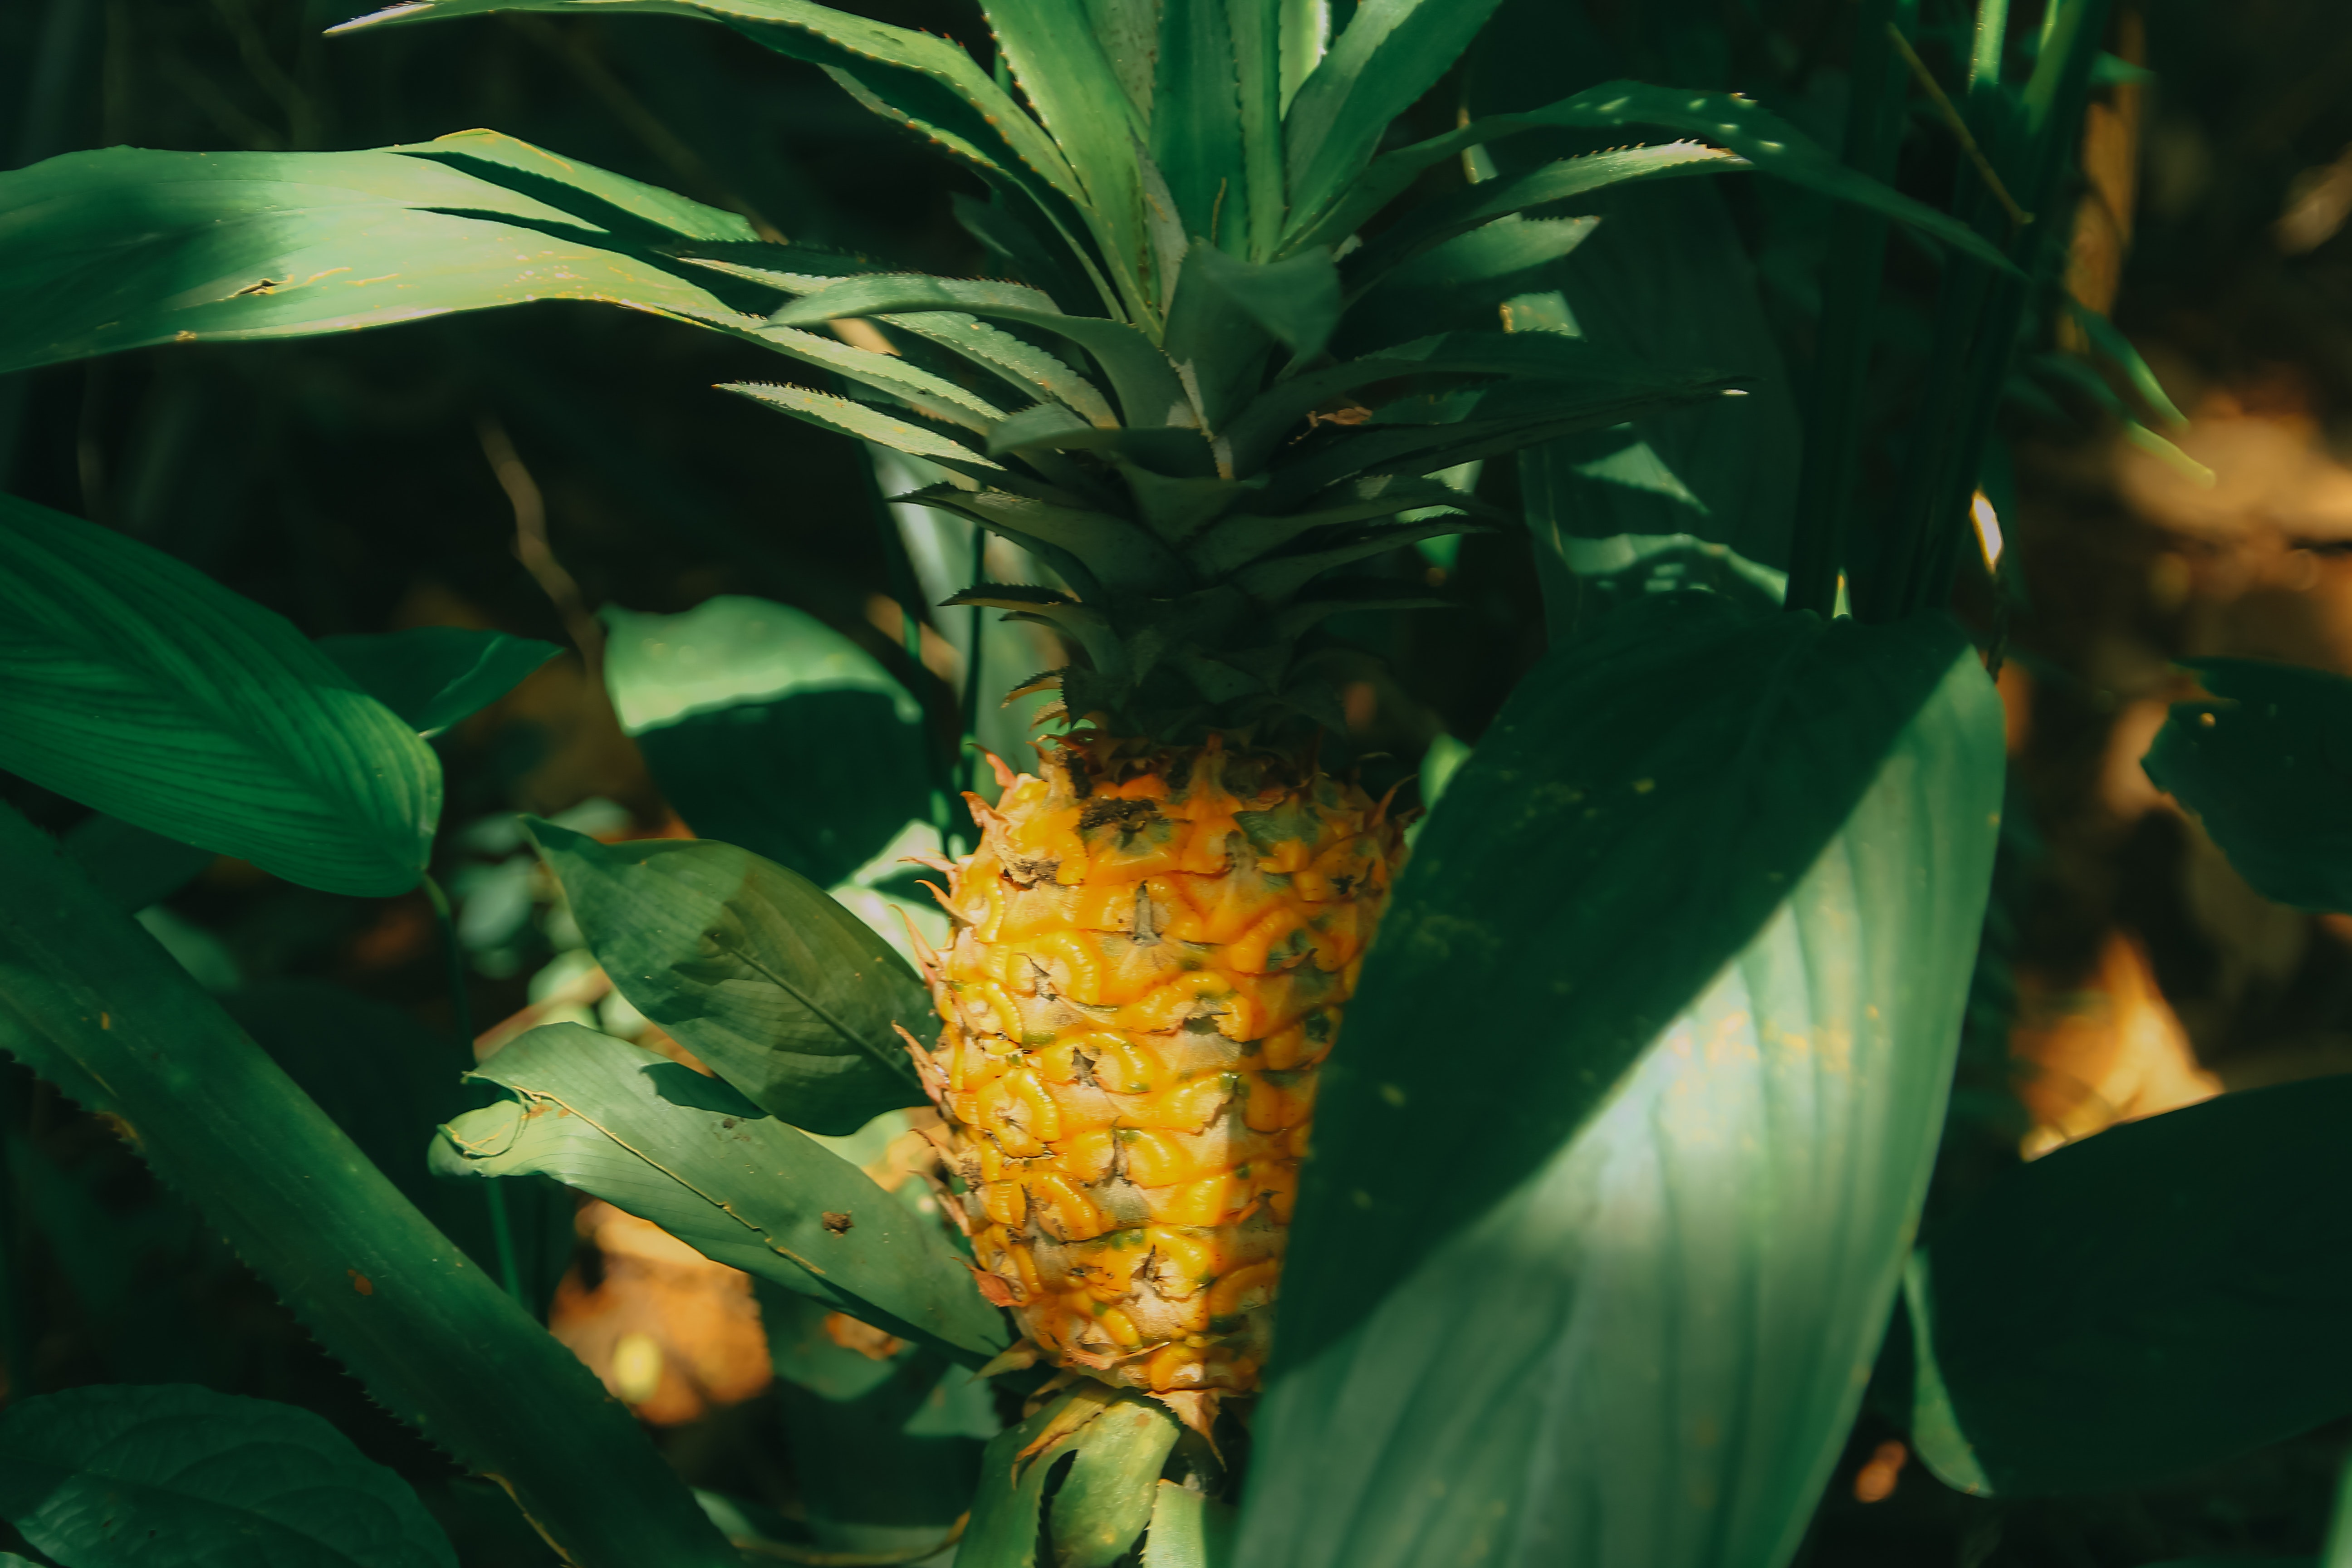
flower, plant, botany, leaf, terrestrial plant, flowering plant, plant stem, bromeliaceae